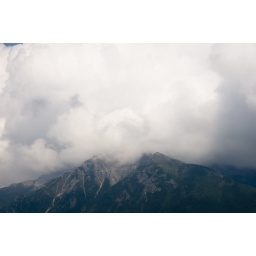
Yulong mountain in the cloud